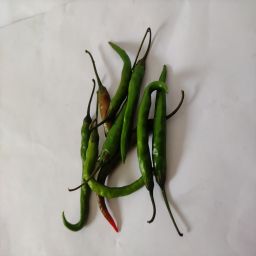
Crop: Chile Pepper
Quality: Ripe